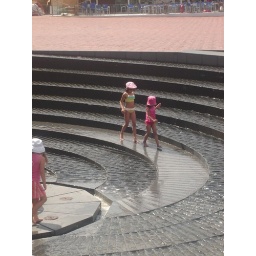
These girls were really cute and playing in the fountain at Darling Harbour.